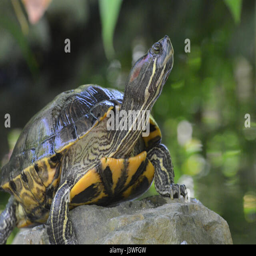
great look of a painted turtle balancing on a rock in the wild